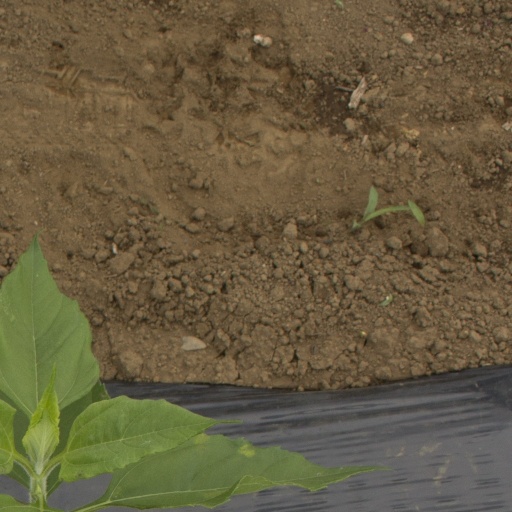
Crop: Jerusalem artichoke